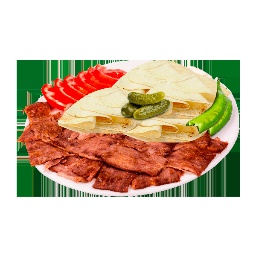
Label: doner